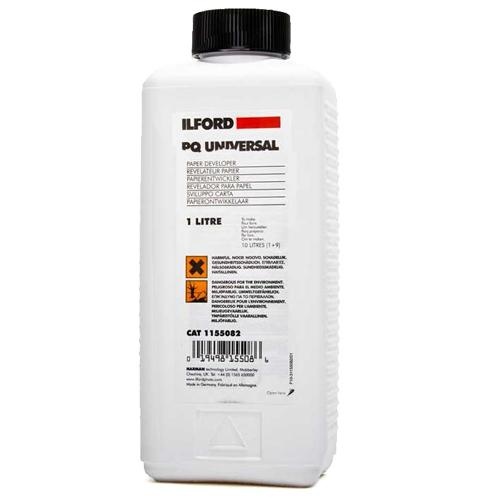
Ilford PQ Universal Paper Developer (1 Litre) (Pre-Order)
Description ILFORD PQ UNIVERSAL is a liquid concentrate dimezones/hydroquinone developer suitable for the dish/tray developing of all RC & FB black and white photographic papers. Also, as the name implies PQ Universal is a very versatile developer, which by varying dilution can also be used for technical film development, & even at higher dilutions for camera films, although granularity will be higher than with dedicated negative developers. Suitable for dish/tray developing of general purpose sheet films when a fast working, high contrast developer is needed and a high degree of enlargement is not required Technical Specs Chemistry Type Paper Developer Powder/Liquid Liquid Liquid Volume 1 x 33.8 fl oz / 500.0 mL
Brand: Ilford
Category: Cameras & Optics > Photography > Darkroom > Photographic Chemicals > Paper Developers